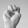
ASL letter: M